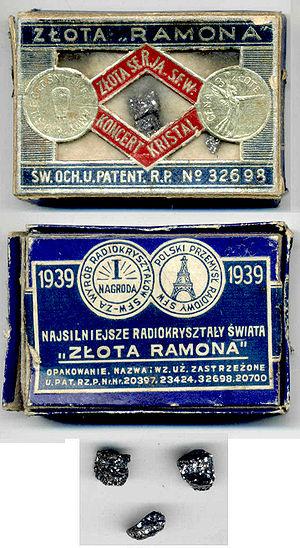
La galène est une espèce minérale composée de sulfure de plomb de formule PbS avec des traces d'autres éléments chimiques : Ag, Bi, Se, Te, Cu, Zn, Cd, Fe, As, Sb, Mo, Au, d'où l'existence de nombreuses variétés. Elle forme une série avec la clausthalite.
Le récepteur à cristal connu sous les noms de poste à galène, de poste à diode ainsi que de poste à pyrite est un récepteur radio à modulation d'amplitude extrêmement simple qui historiquement dès le début du XXᵉ siècle permit la réception des ondes radioélectriques des premières bandes radios, des signaux de la tour Eiffel et des premiers postes de radiodiffusion. Le récepteur à cristal équipait les stations de T.S.F. des navires, les stations de T.S.F. des ballons dirigeables, les stations de T.S.F. des avions, les stations portables. Il a aussi permis à des milliers d'amateurs de s'initier à l'électronique et joua un rôle important pour la diffusion de messages pendant la Première Guerre mondiale et pendant la Seconde Guerre mondiale.